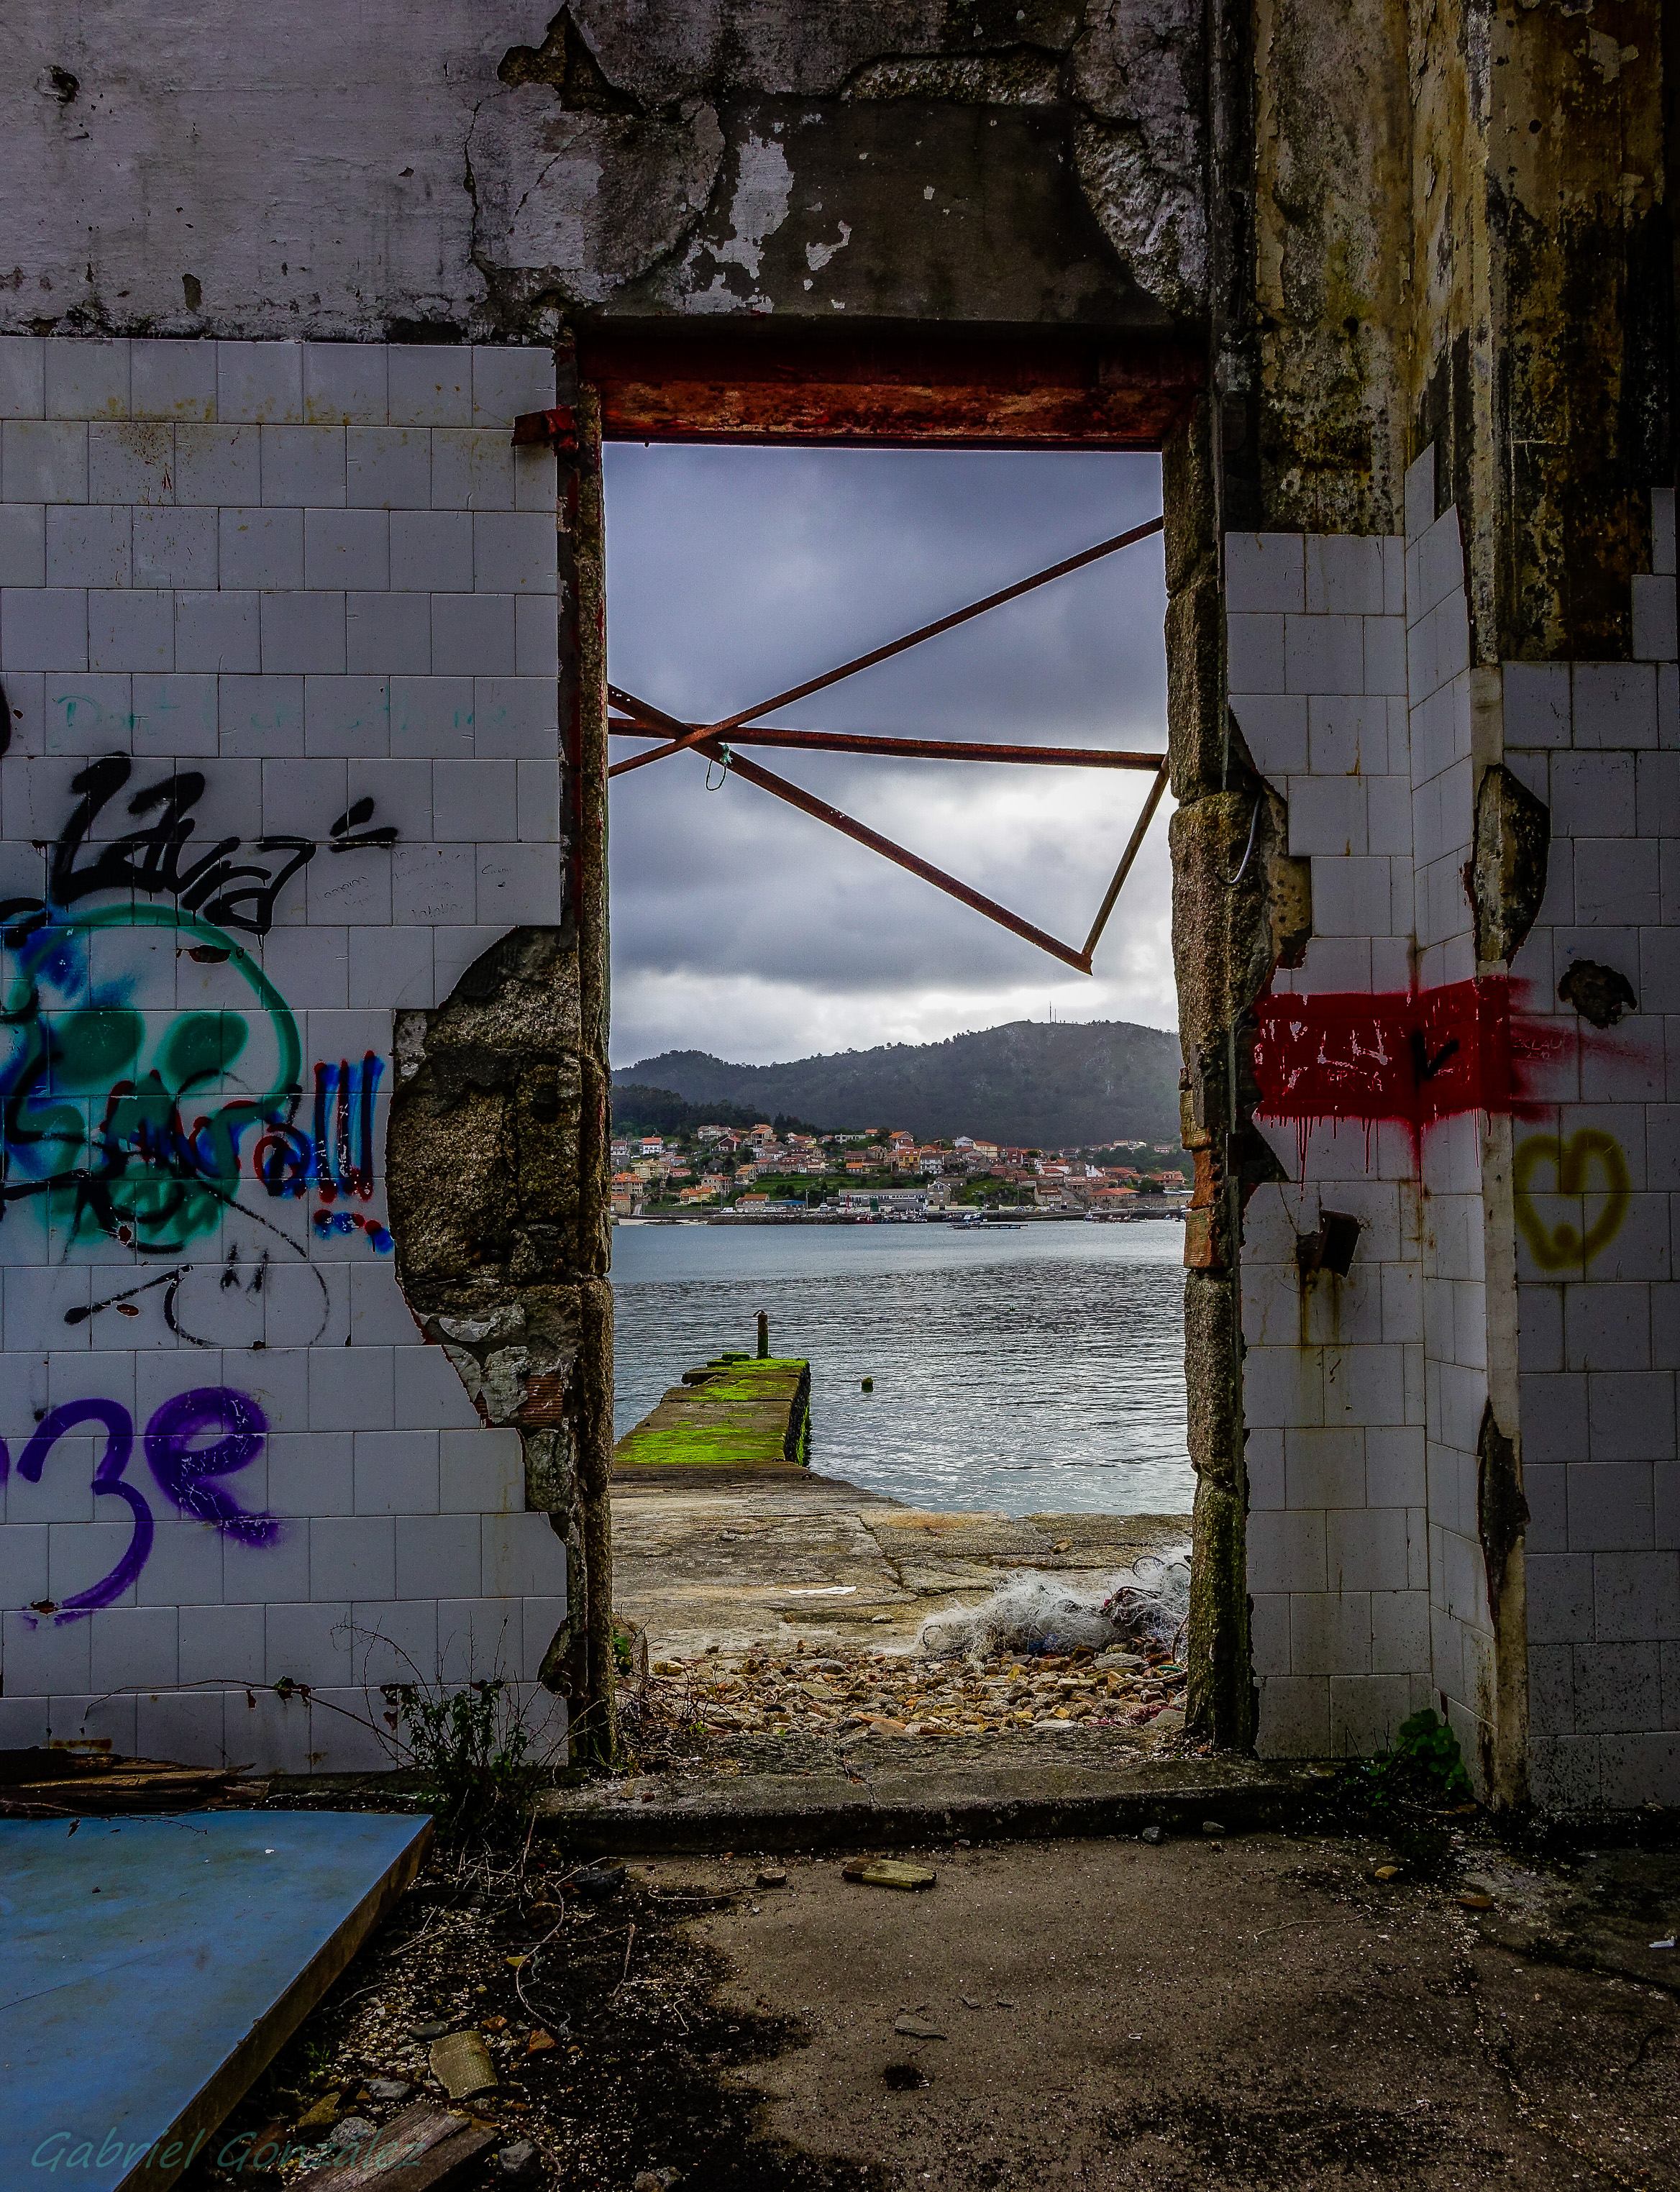
landscape, road, street, house, alley, wall, color, graffiti, art, spain, ruins, galicia, pontevedra, paisajes, espana, ggl1, gaby1, xovesphoto, sonyrx10, rx10, cangasdomorrazo, gphoto, xelodegalicia, gabrielcoru a, cangasdomorrazogaliciaespa a, urban area